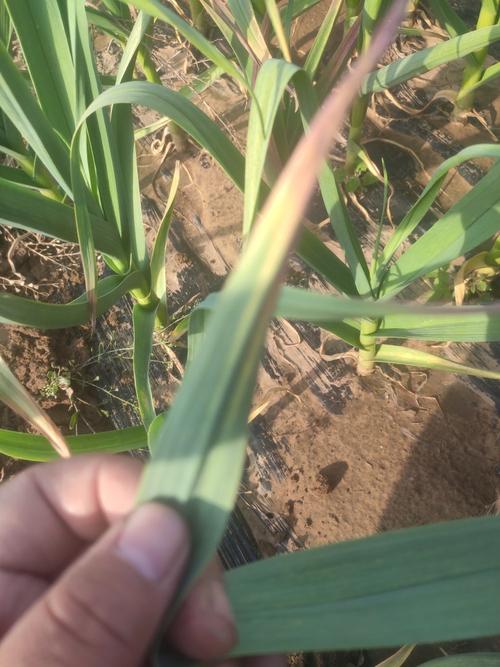
Plant: Garlic
Disease: garlic leaf blight